Saint-Domingue Creoles

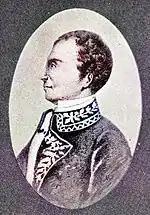
Saint-Domingue Creole general André Rigaud

Despite the cultural progress in Saint-Domingue, tensions between Creole families and royal administrators escalated. In 1769, Creole planters rallied Creoles of color and Petits blancs to help fight an unpopular militia reform. Although the Bourbon government crushed the uprising, it could not stomp out all of the Creole dissent. Creoles of all classes and colors resented the "tyrannical" royal administration.